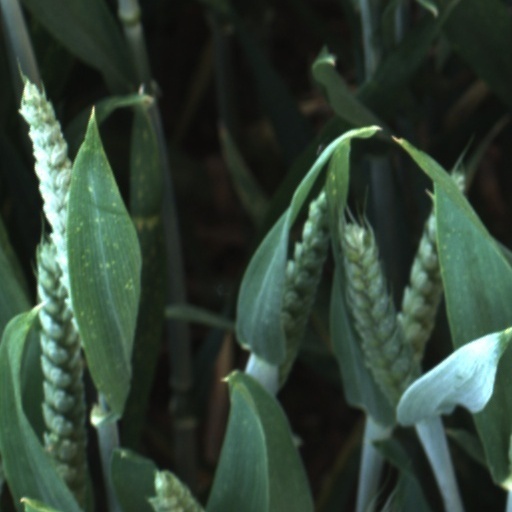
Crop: wheat